Shakhbut bin Sultan Al Nahyan

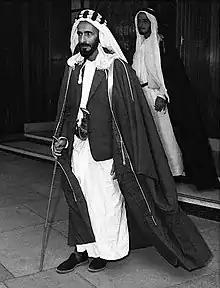
Sheikh Shakhbut in 1961

Sheikh Shakhbut bin Sultan Al Nahyan (1 June 1905 – 11 February 1989) was the ruler of Abu Dhabi from 1928 to 1966. On 6 August 1966, Shakhbut was deposed by members of his family with assistance from Britain in a bloodless coup. His younger brother, Zayed bin Sultan Al Nahyan succeeded him as the ruler of Abu Dhabi.